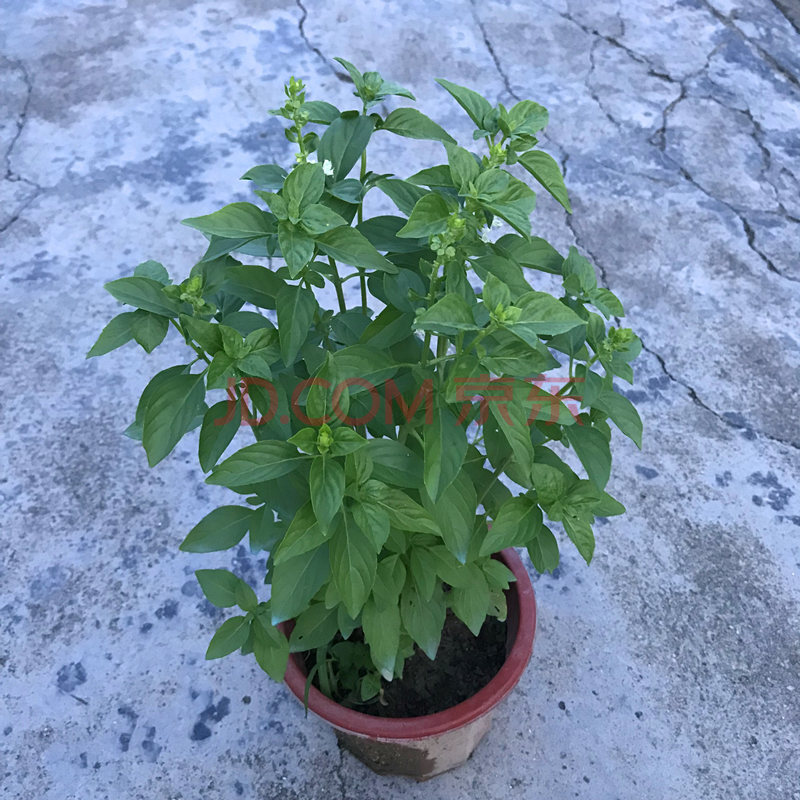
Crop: unknown
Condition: basil